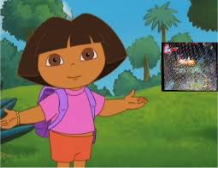
Portrait style: Cartoon Portrait